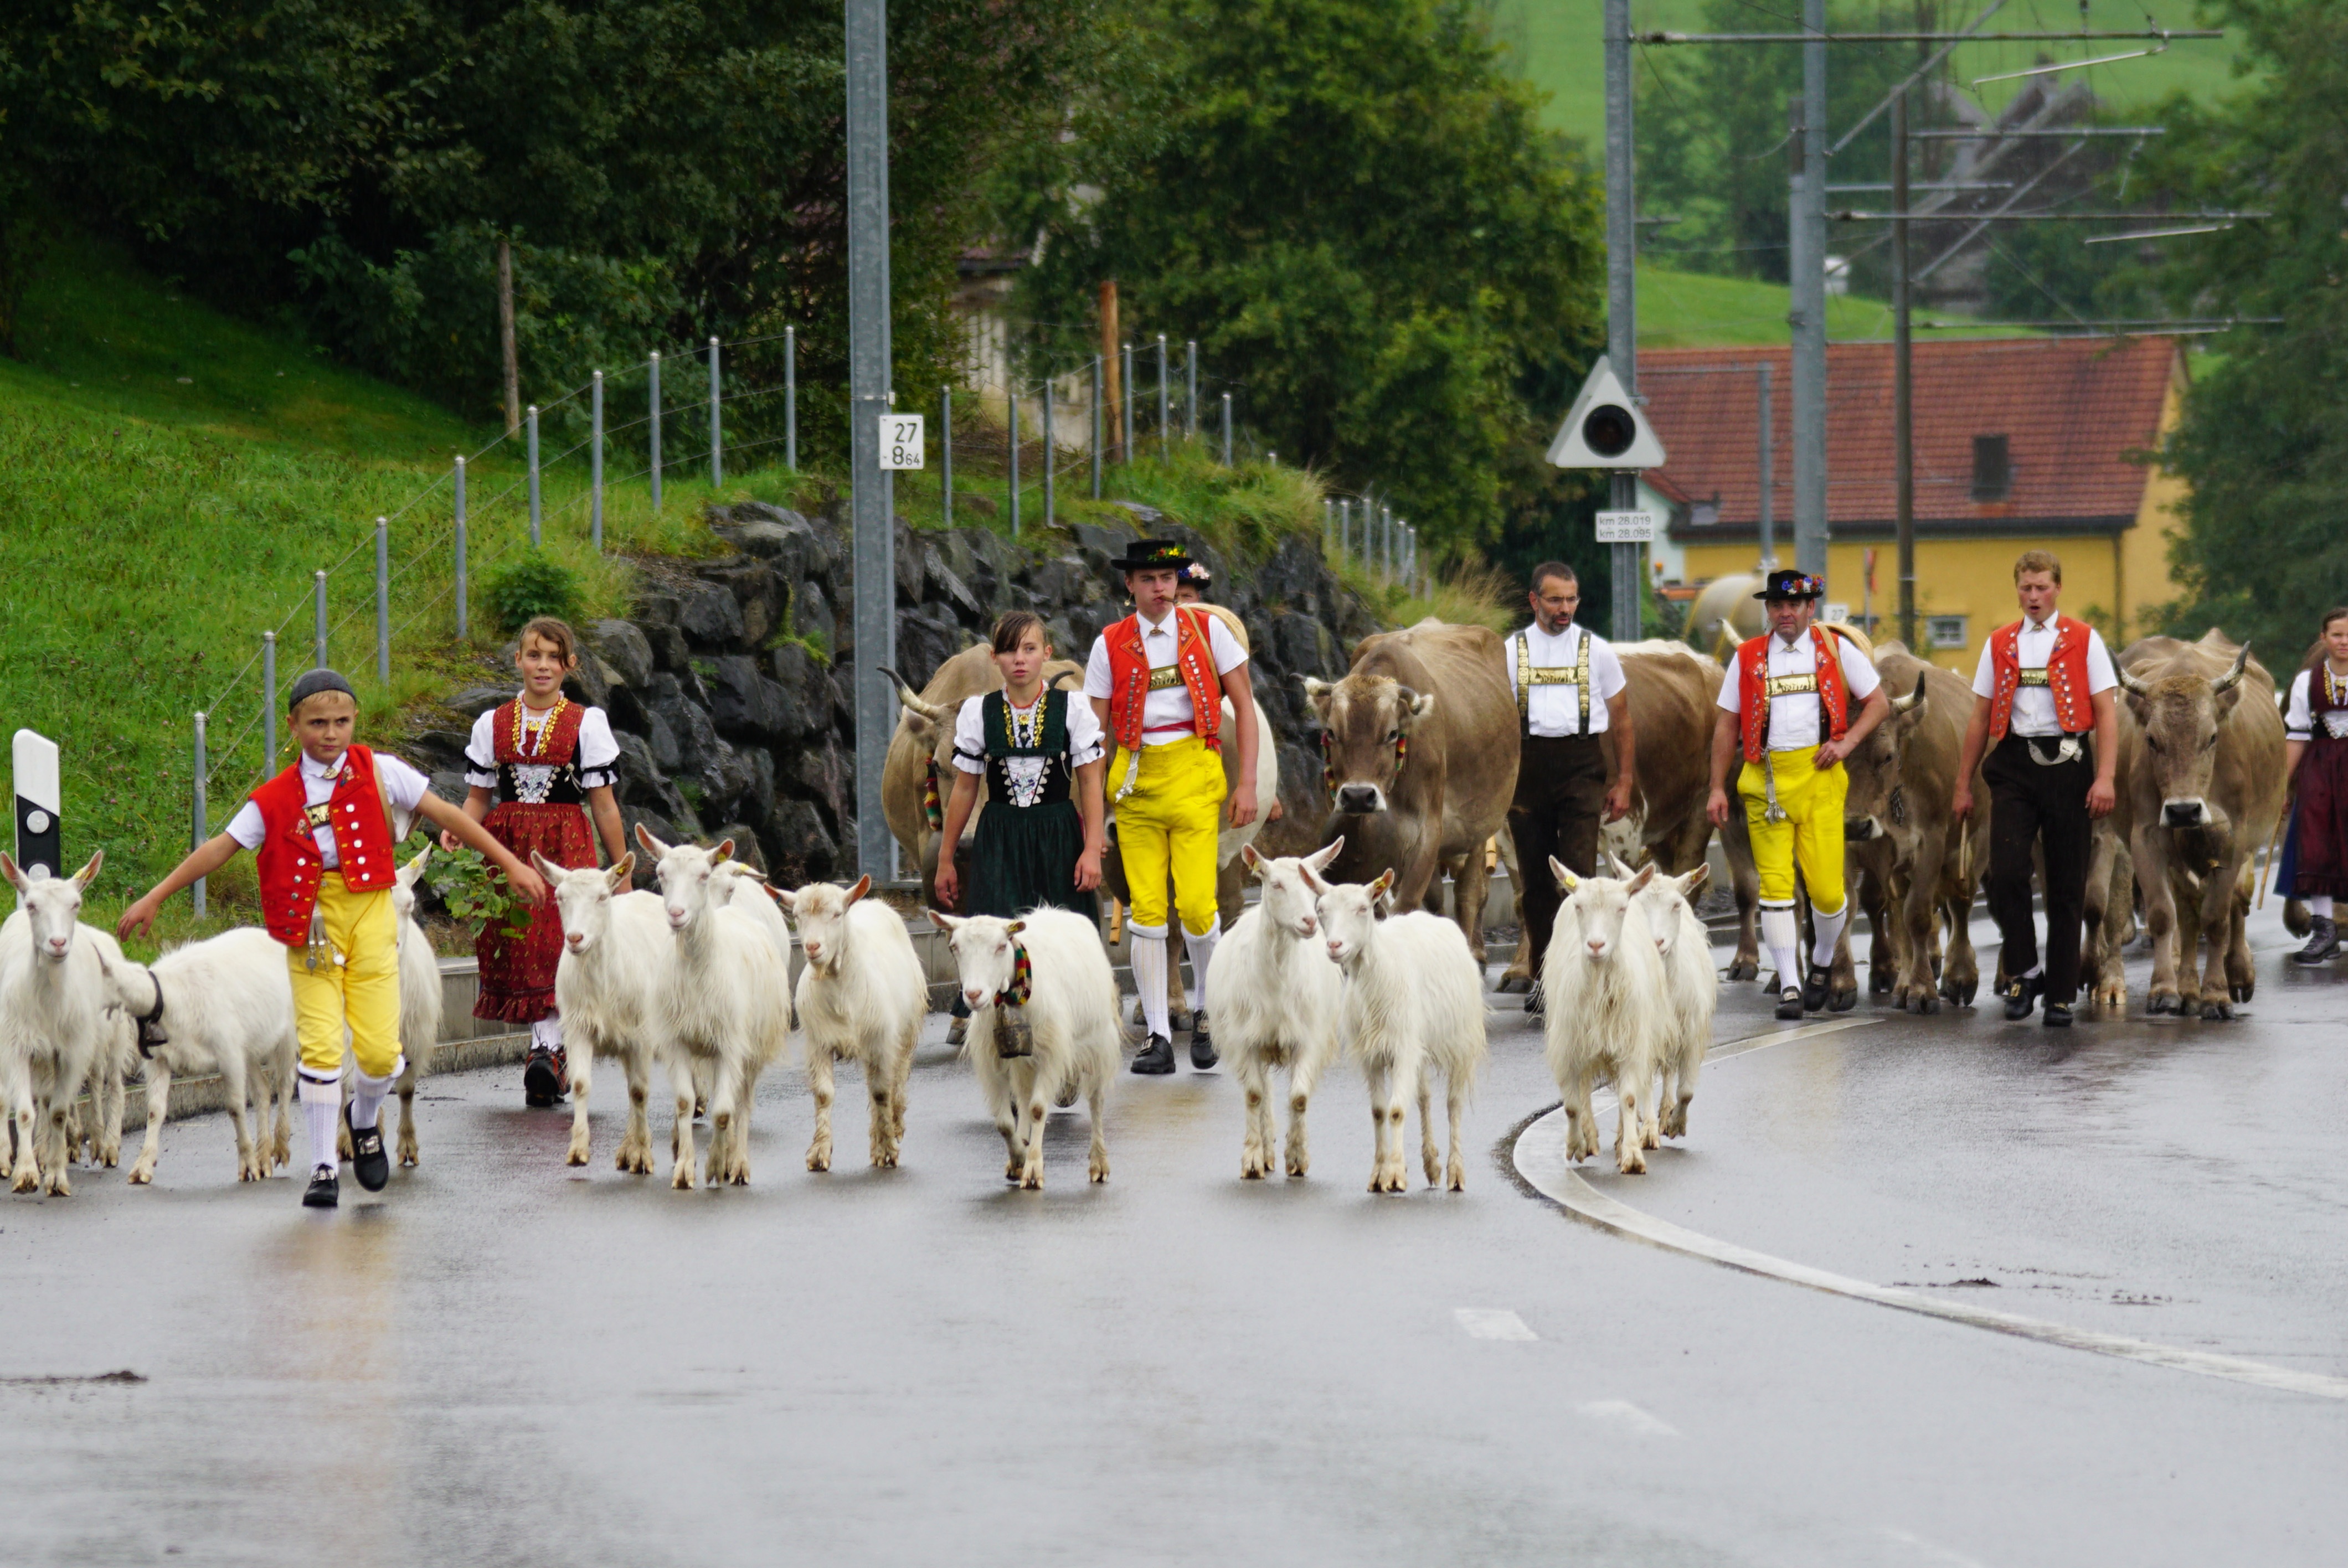
tree, recreation, cattle, parade, goats, switzerland, appenzell, tradition, traditional, typical, d salpe, live stoke